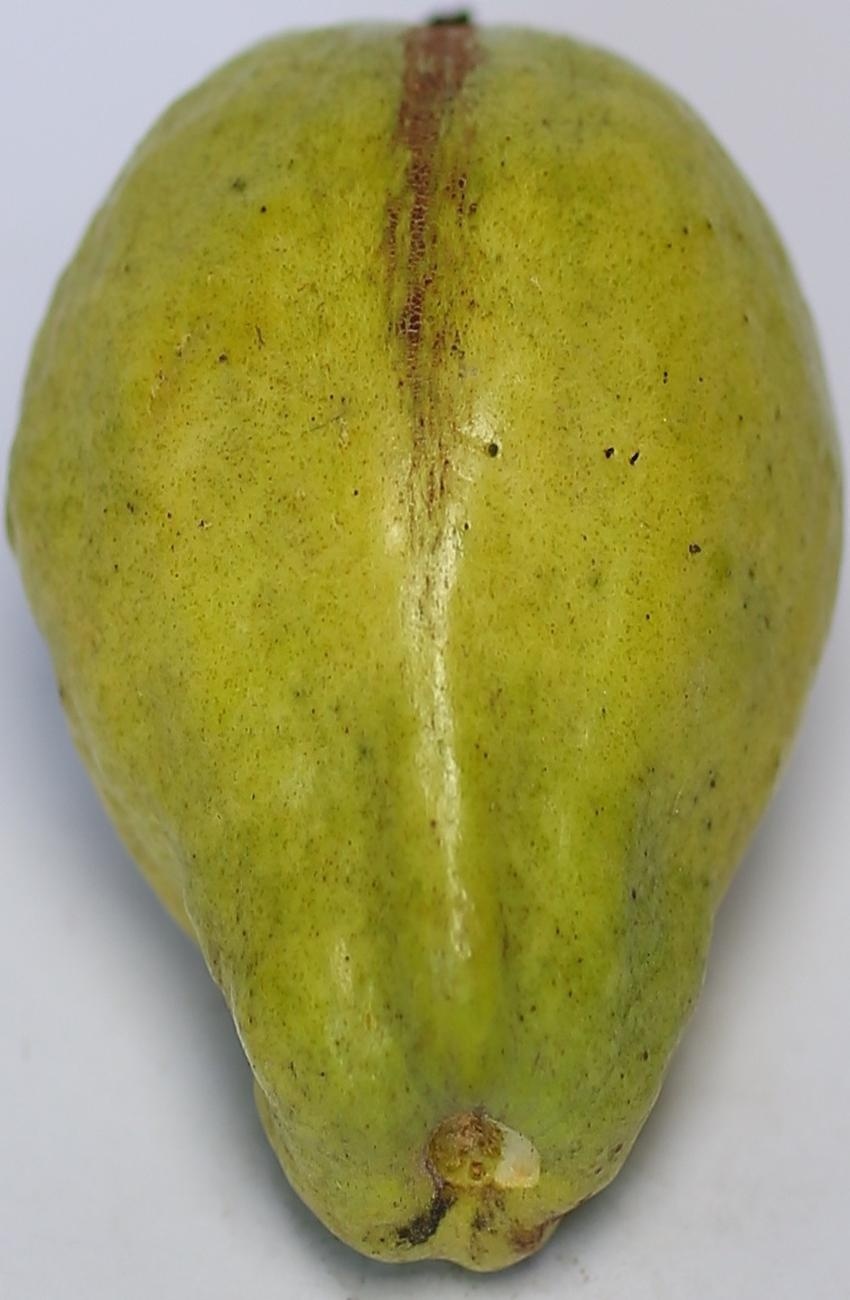
Maturity: green
Variety: riyali